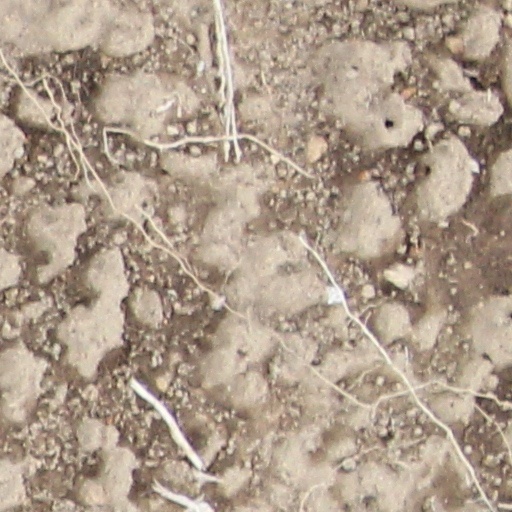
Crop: wheat